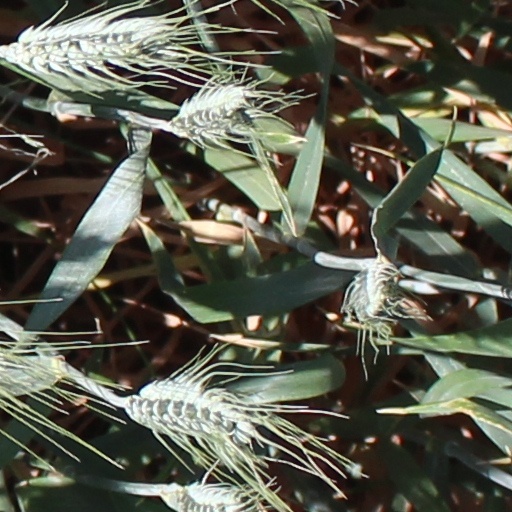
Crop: wheat